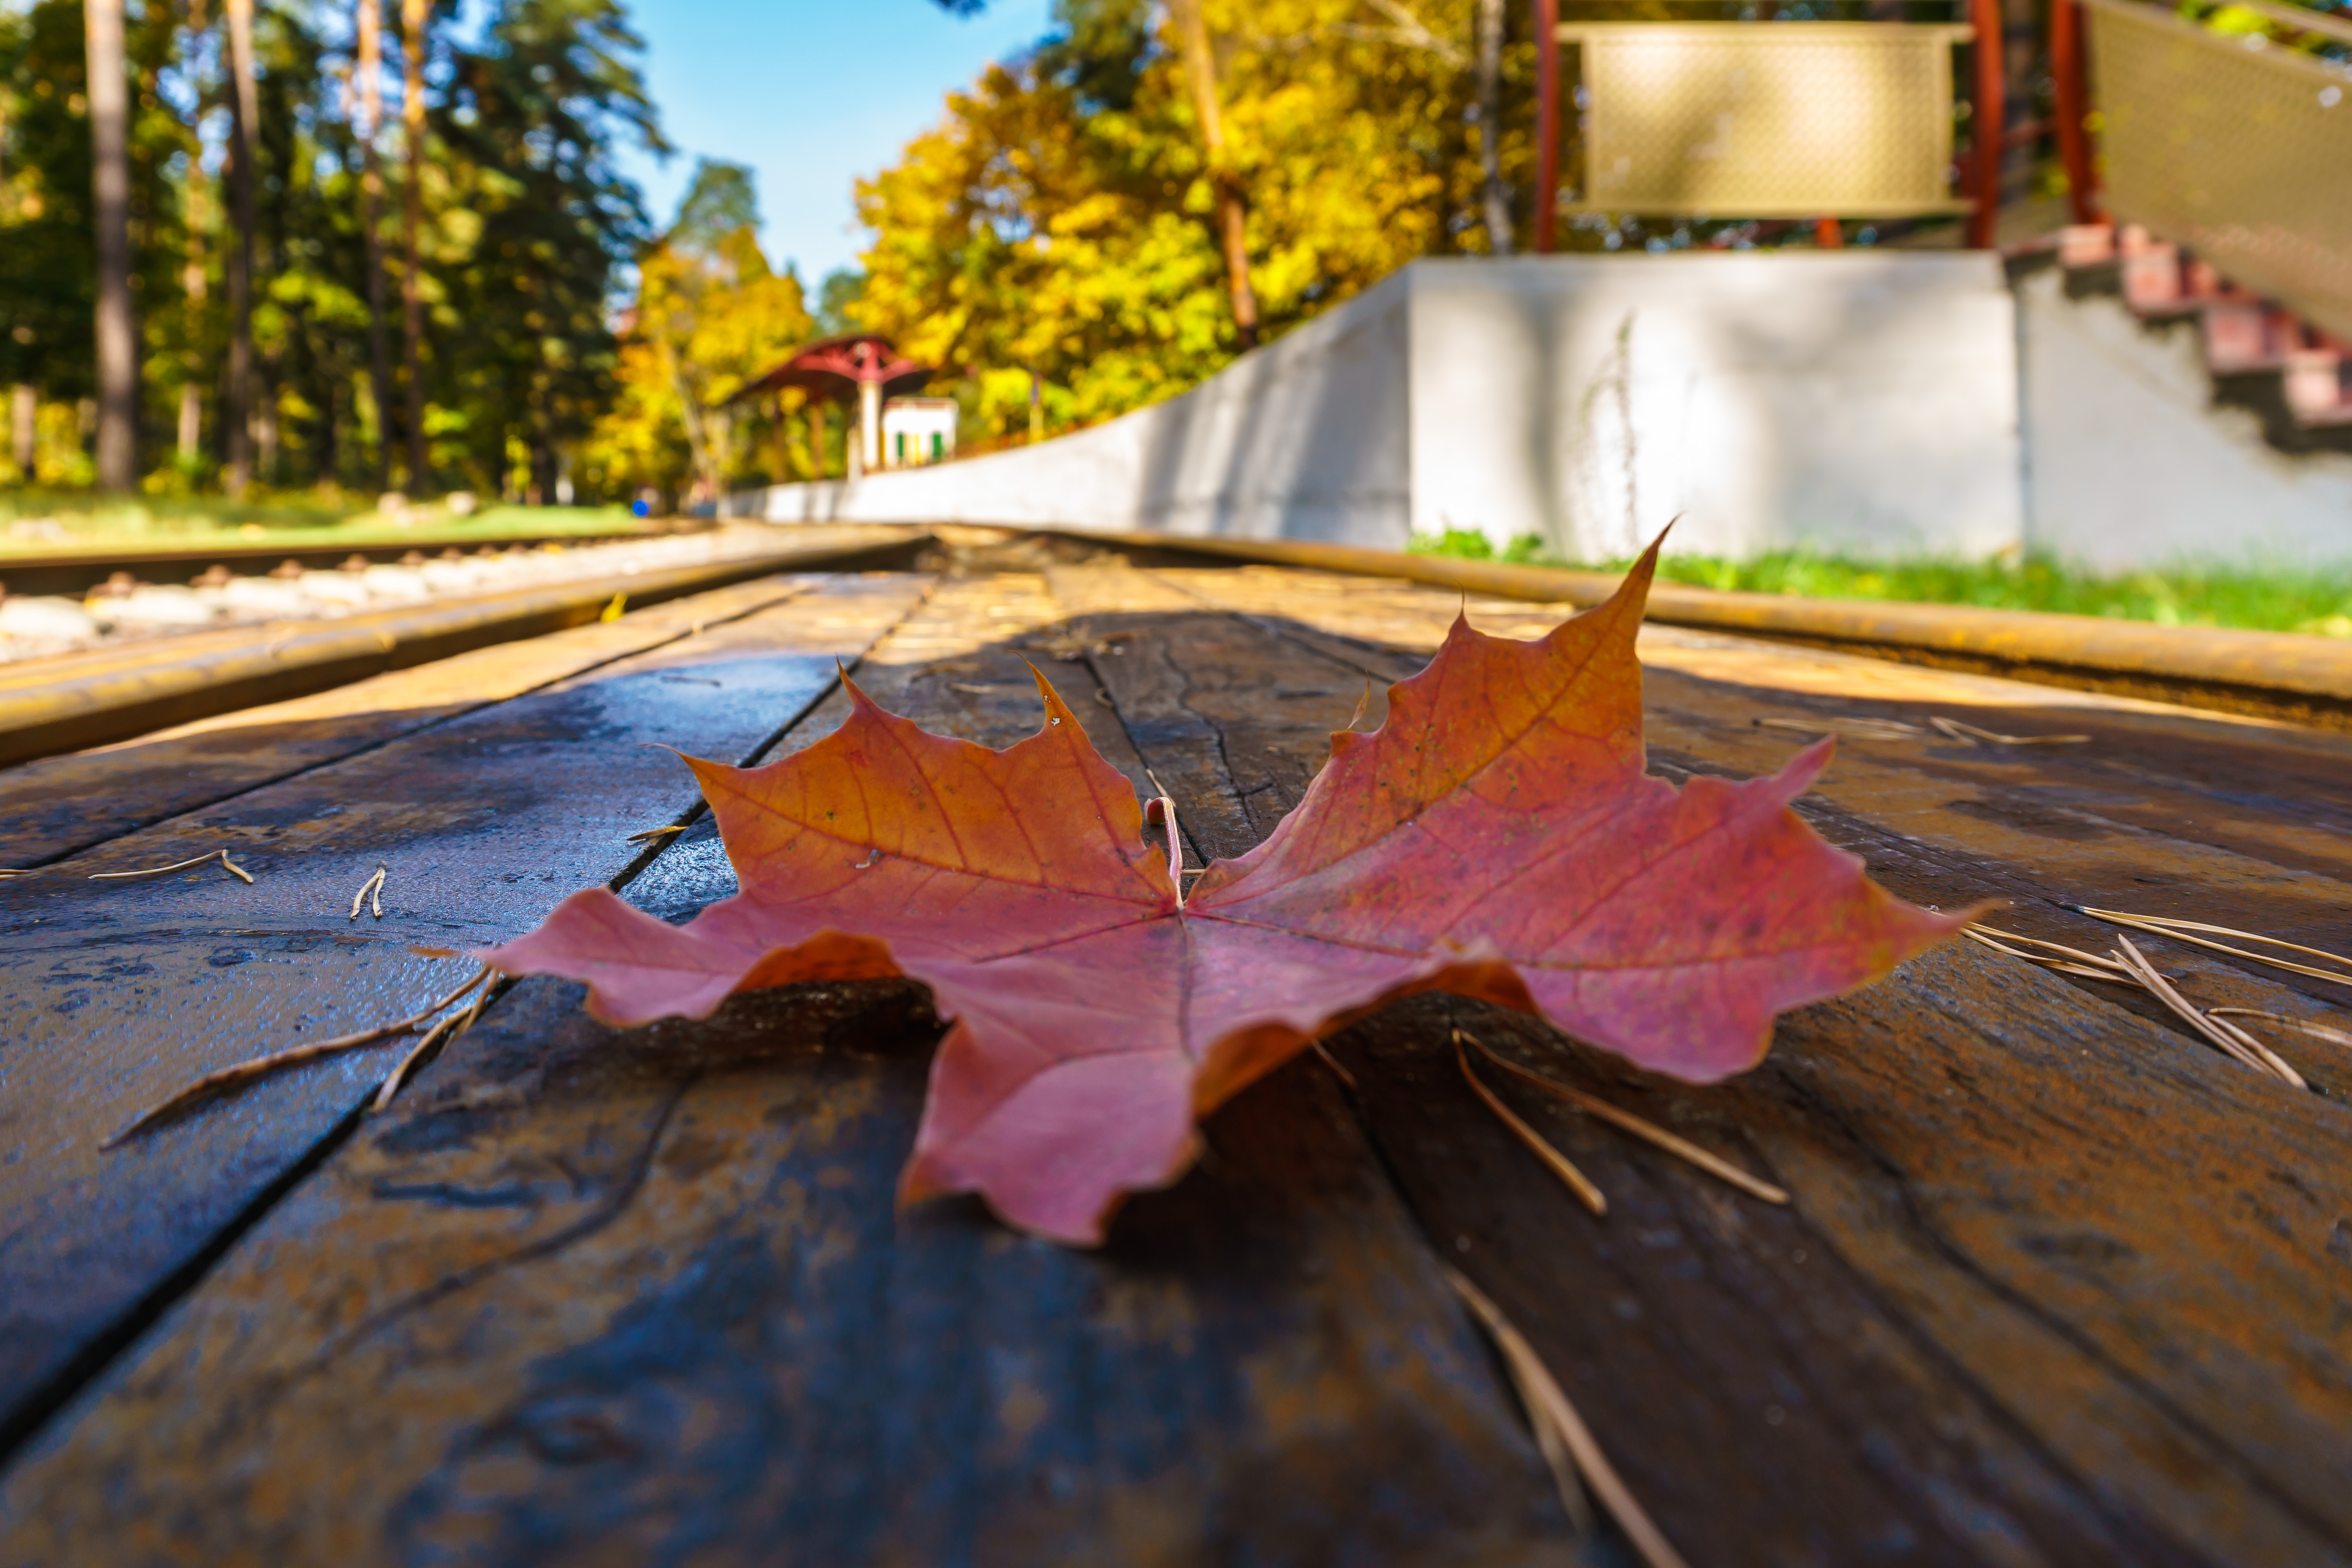
autumn, maple, foliage, colorful, fall foliage, tree, mood, autumn mood, fall colors, golden, bright, sun, sky, plants, nature, leaf, deciduous, woody plant, maple leaf